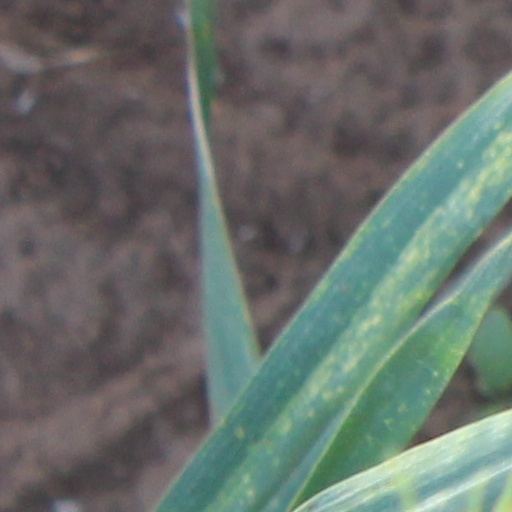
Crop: wheat